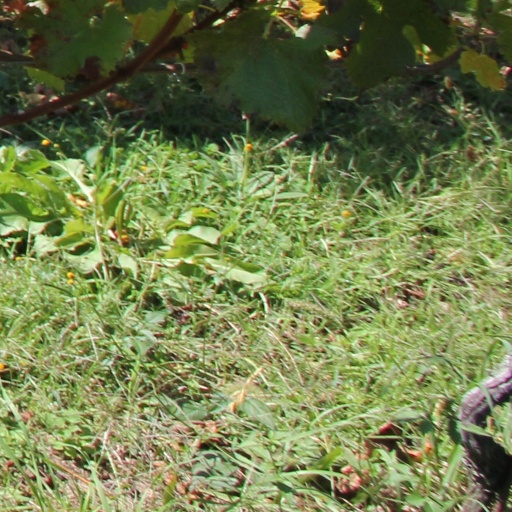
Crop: grape